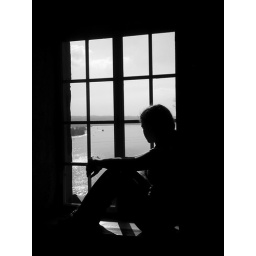
Me sitting in front of a window in a castle